South African Army Infantry Formation

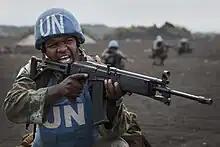
United Nations Force Intervention Brigade training

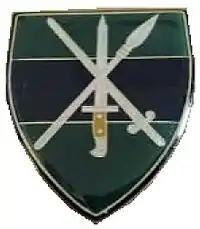
SANDF Infantry Flash

South African Infantry are trained in an assortment of equipment in addition to their personal rifles, such as: